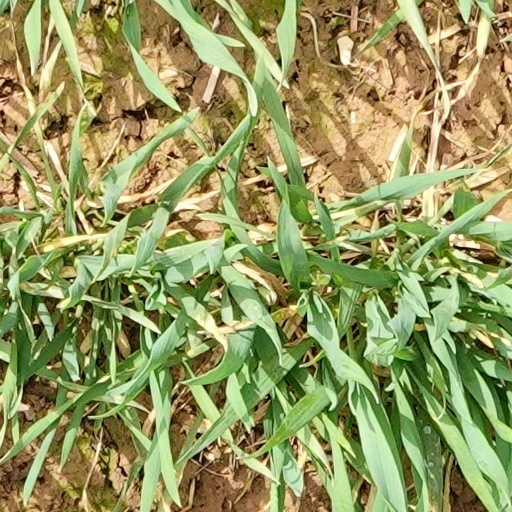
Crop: wheat